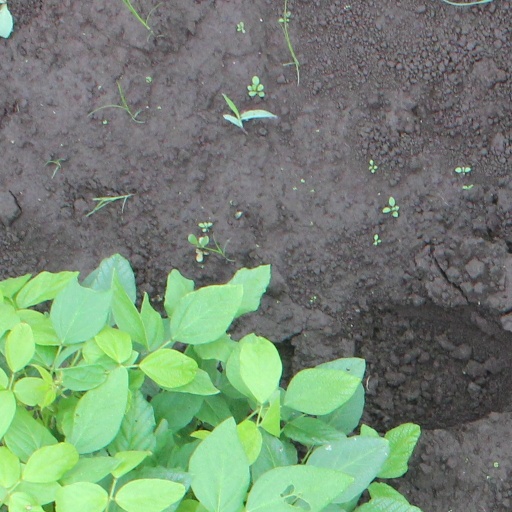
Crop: soybean